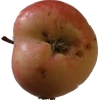
Label: Apple 10